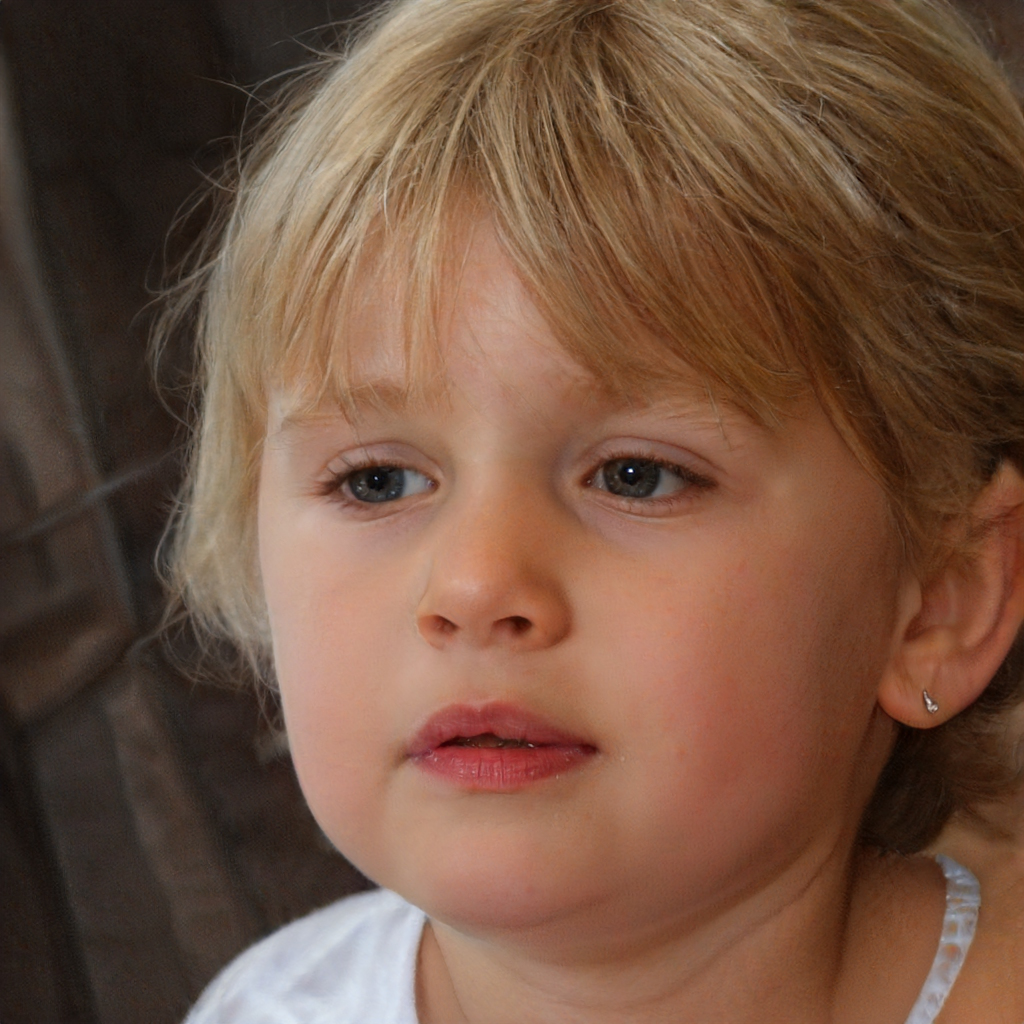
Gender: Female